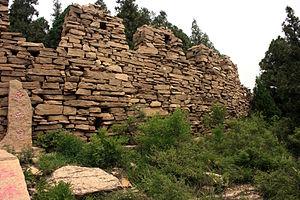
La Grande muraille de Qi est un rempart érigé par l'état du Qi pour se protéger de l'état du Chu, et donc seuls certaines portions sont conservées.
L'Histoire de la Grande Muraille commence lorsque des fortifications construites par divers États de la Période des Printemps et Automnes et de la Période des Royaumes combattants sont reliées entre elles sur ordre de Qin Shi Huang, le premier empereur de Chine, pour protéger le territoire de la dynastie Qin nouvellement fondée contre les incursions des nomades des steppes du nord. Les murs qui la composent sont construits en terre battue, en utilisant le travail forcé. Finalement, en 212 av. J.-C., elle s'étend du Gansu jusqu'à la côte du sud de la Mandchourie.